White Creek, New York

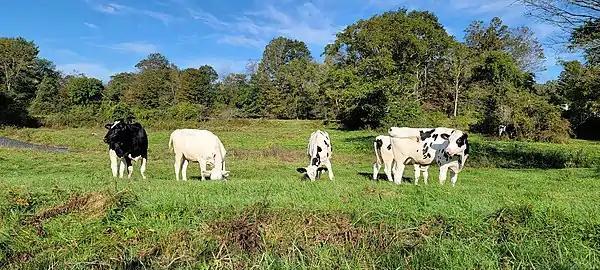
Holstein Friesian cattle in White Creek, New York in September 2021. Little White Creek is visible in the background. Much of White Creek is farmland or forest.

As of the census of 2000, there were 3,411 people, 1,317 households, and 907 families residing in the town. The population density was . There were 1,466 housing units at an average density of . The racial makeup of the town was 97.51% White, 0.82% African American, 0.15% Native American, 0.50% Asian, 0.03% from other races, and 1.00% from two or more races. Hispanic or Latino of any race were 1.11% of the population.